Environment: real
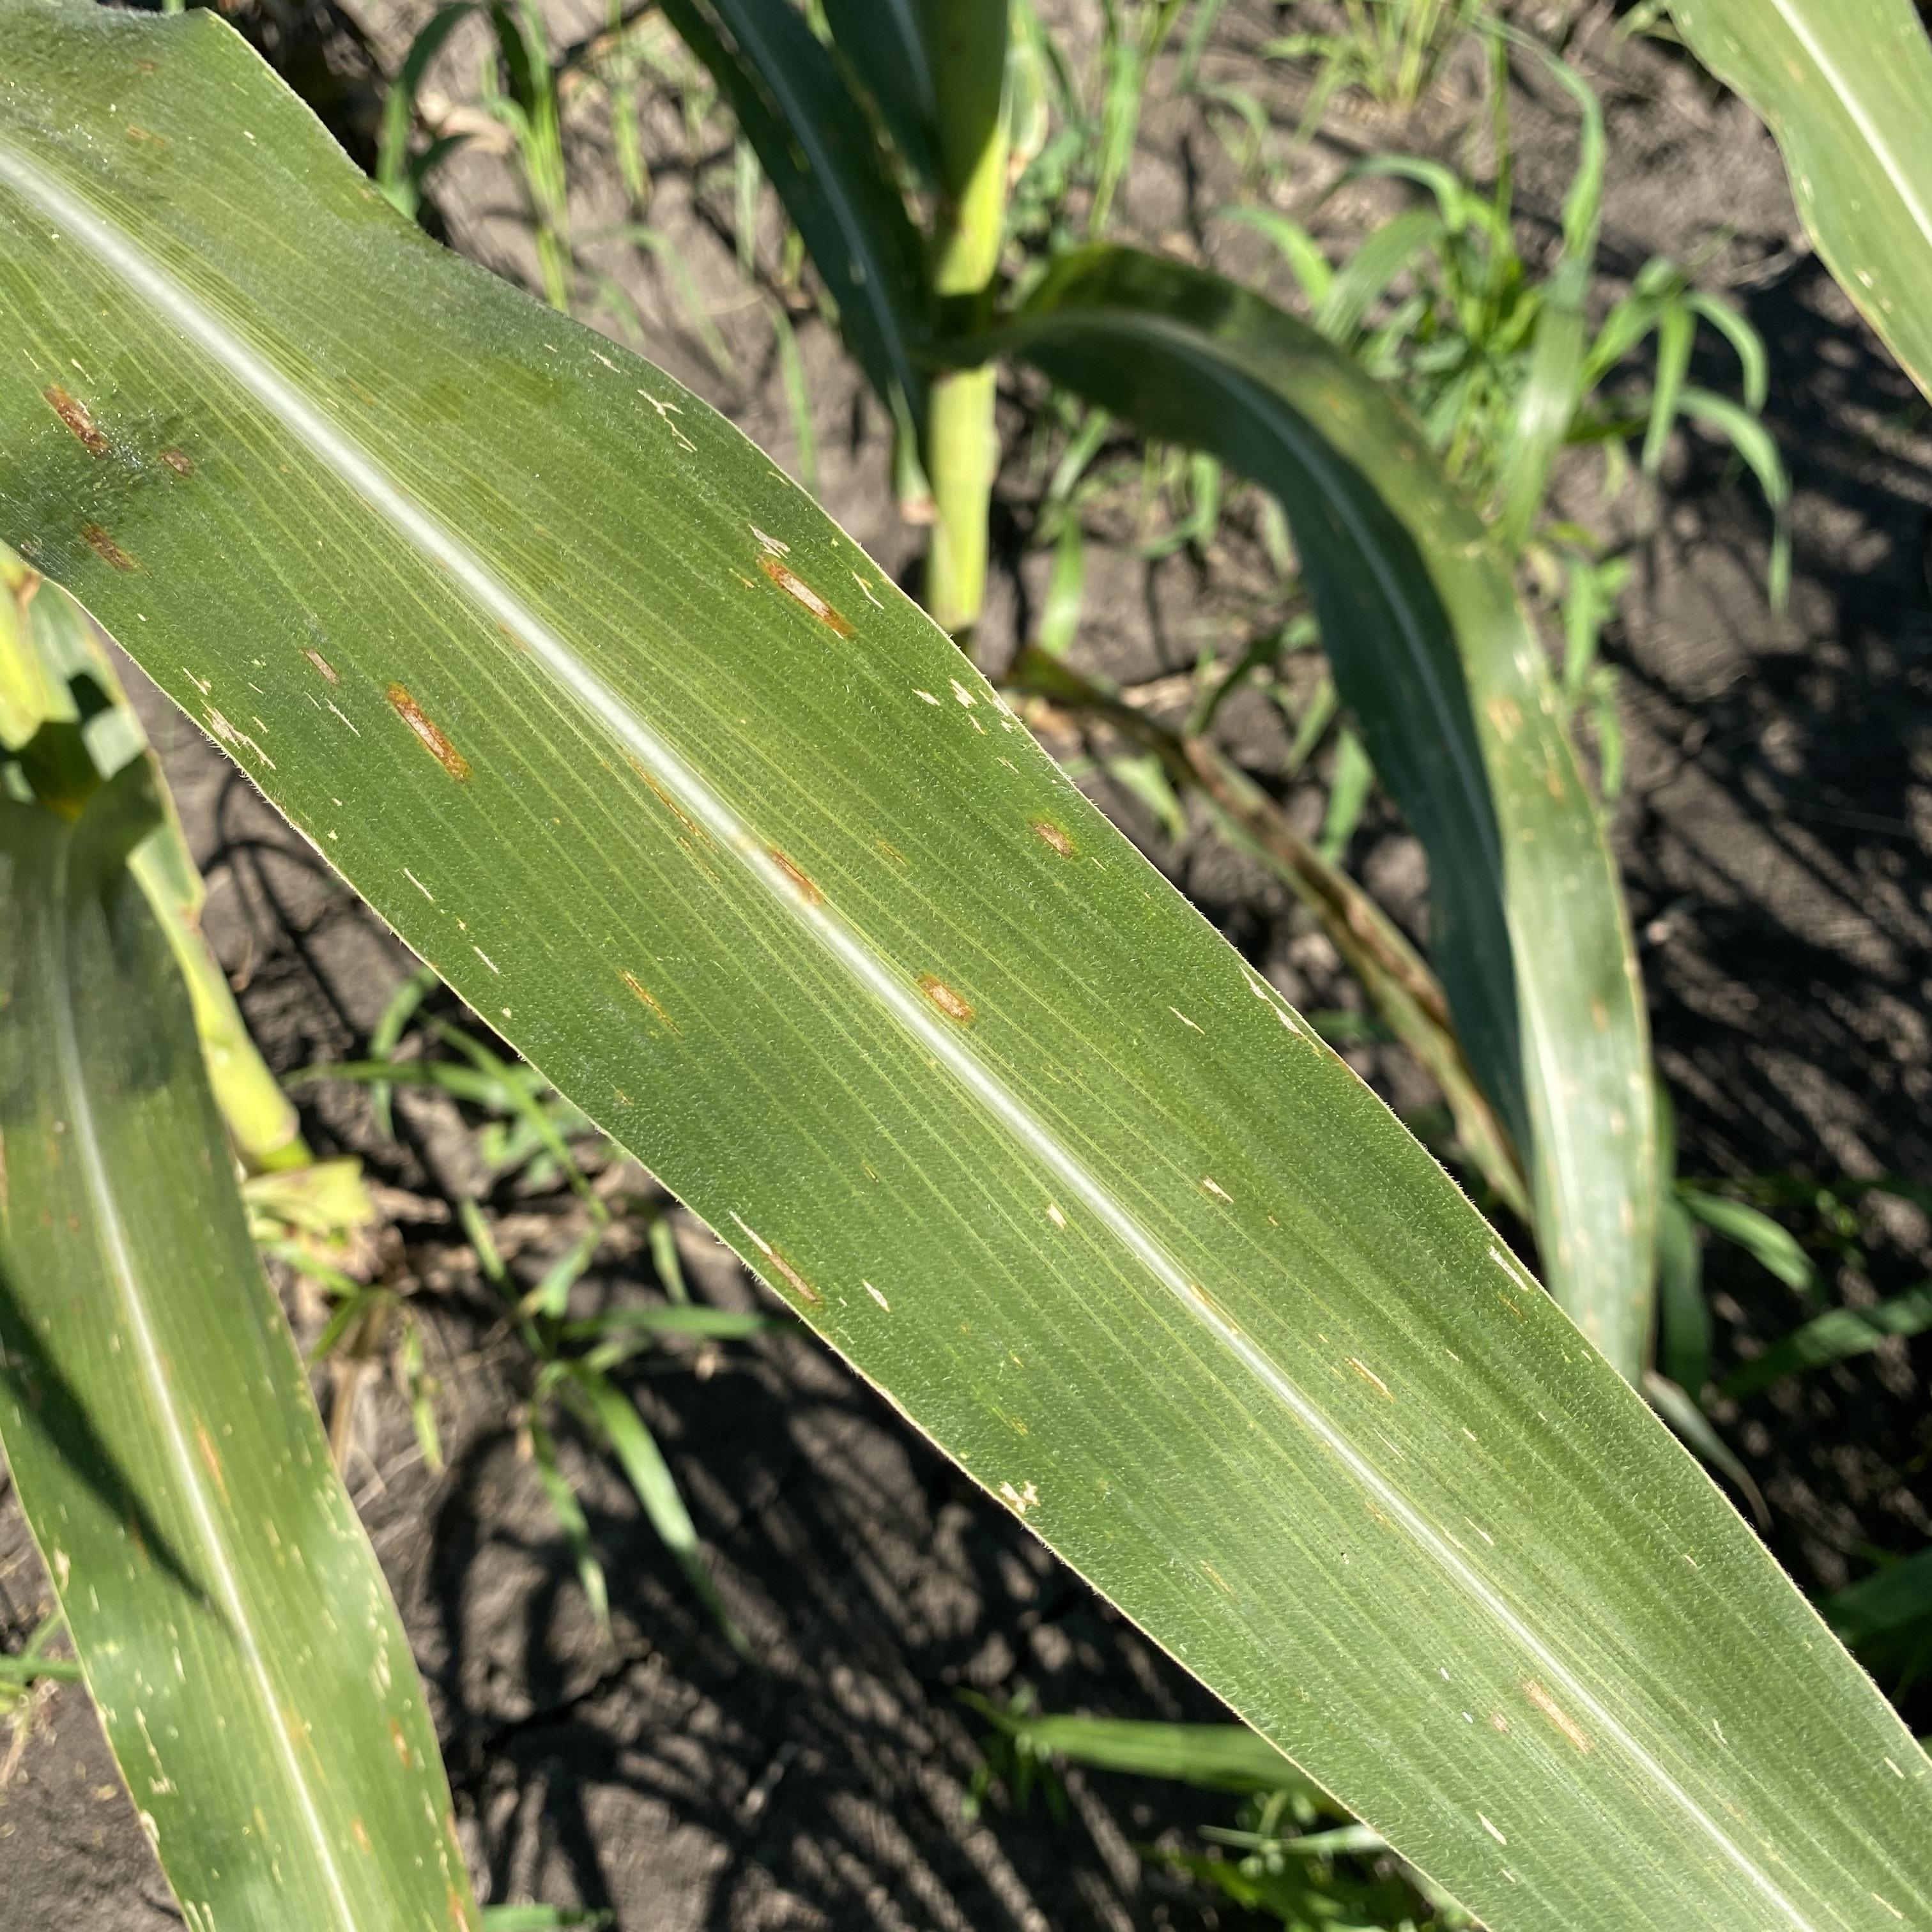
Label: gray_leaf_spot